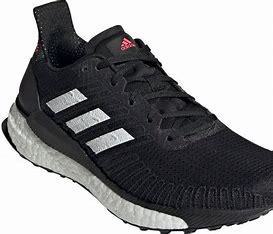
Brand: Adidas
Model: Solarboost 19